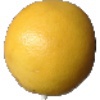
Label: white_grapefruit